Jesenice

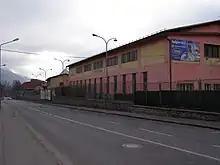
The regional R-201/R-452 road, near the town-center

Jesenice has good road connections. The shortest route from Austria leads through the Karawanks Tunnel to Jesenice. Regional road R-201/R-452 leads from Italy via Kranjska Gora to Jesenice. The A2 motorway leads from Ljubljana via Jesenice to Austria, and further on to Germany.